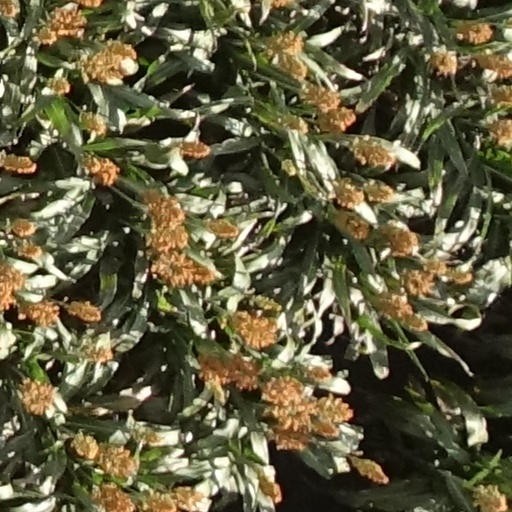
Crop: sorghum